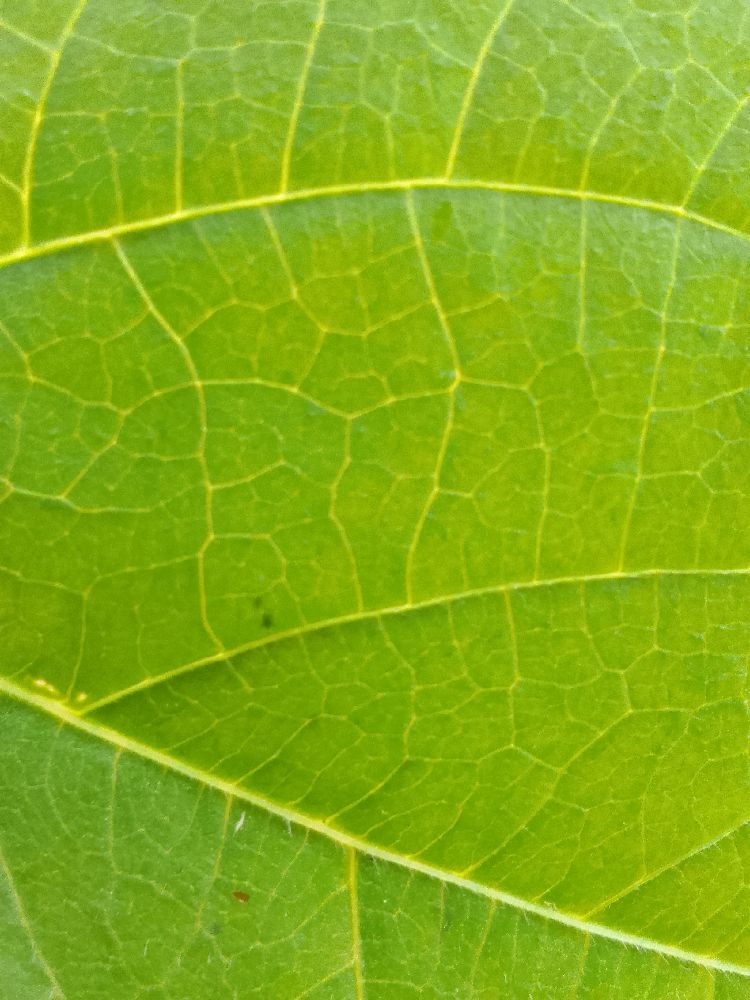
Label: healthy